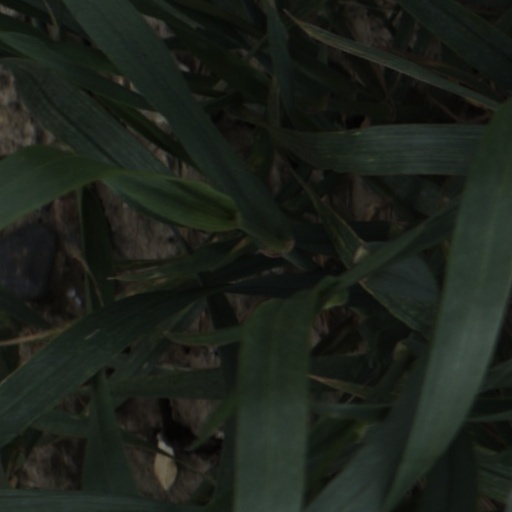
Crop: wheat